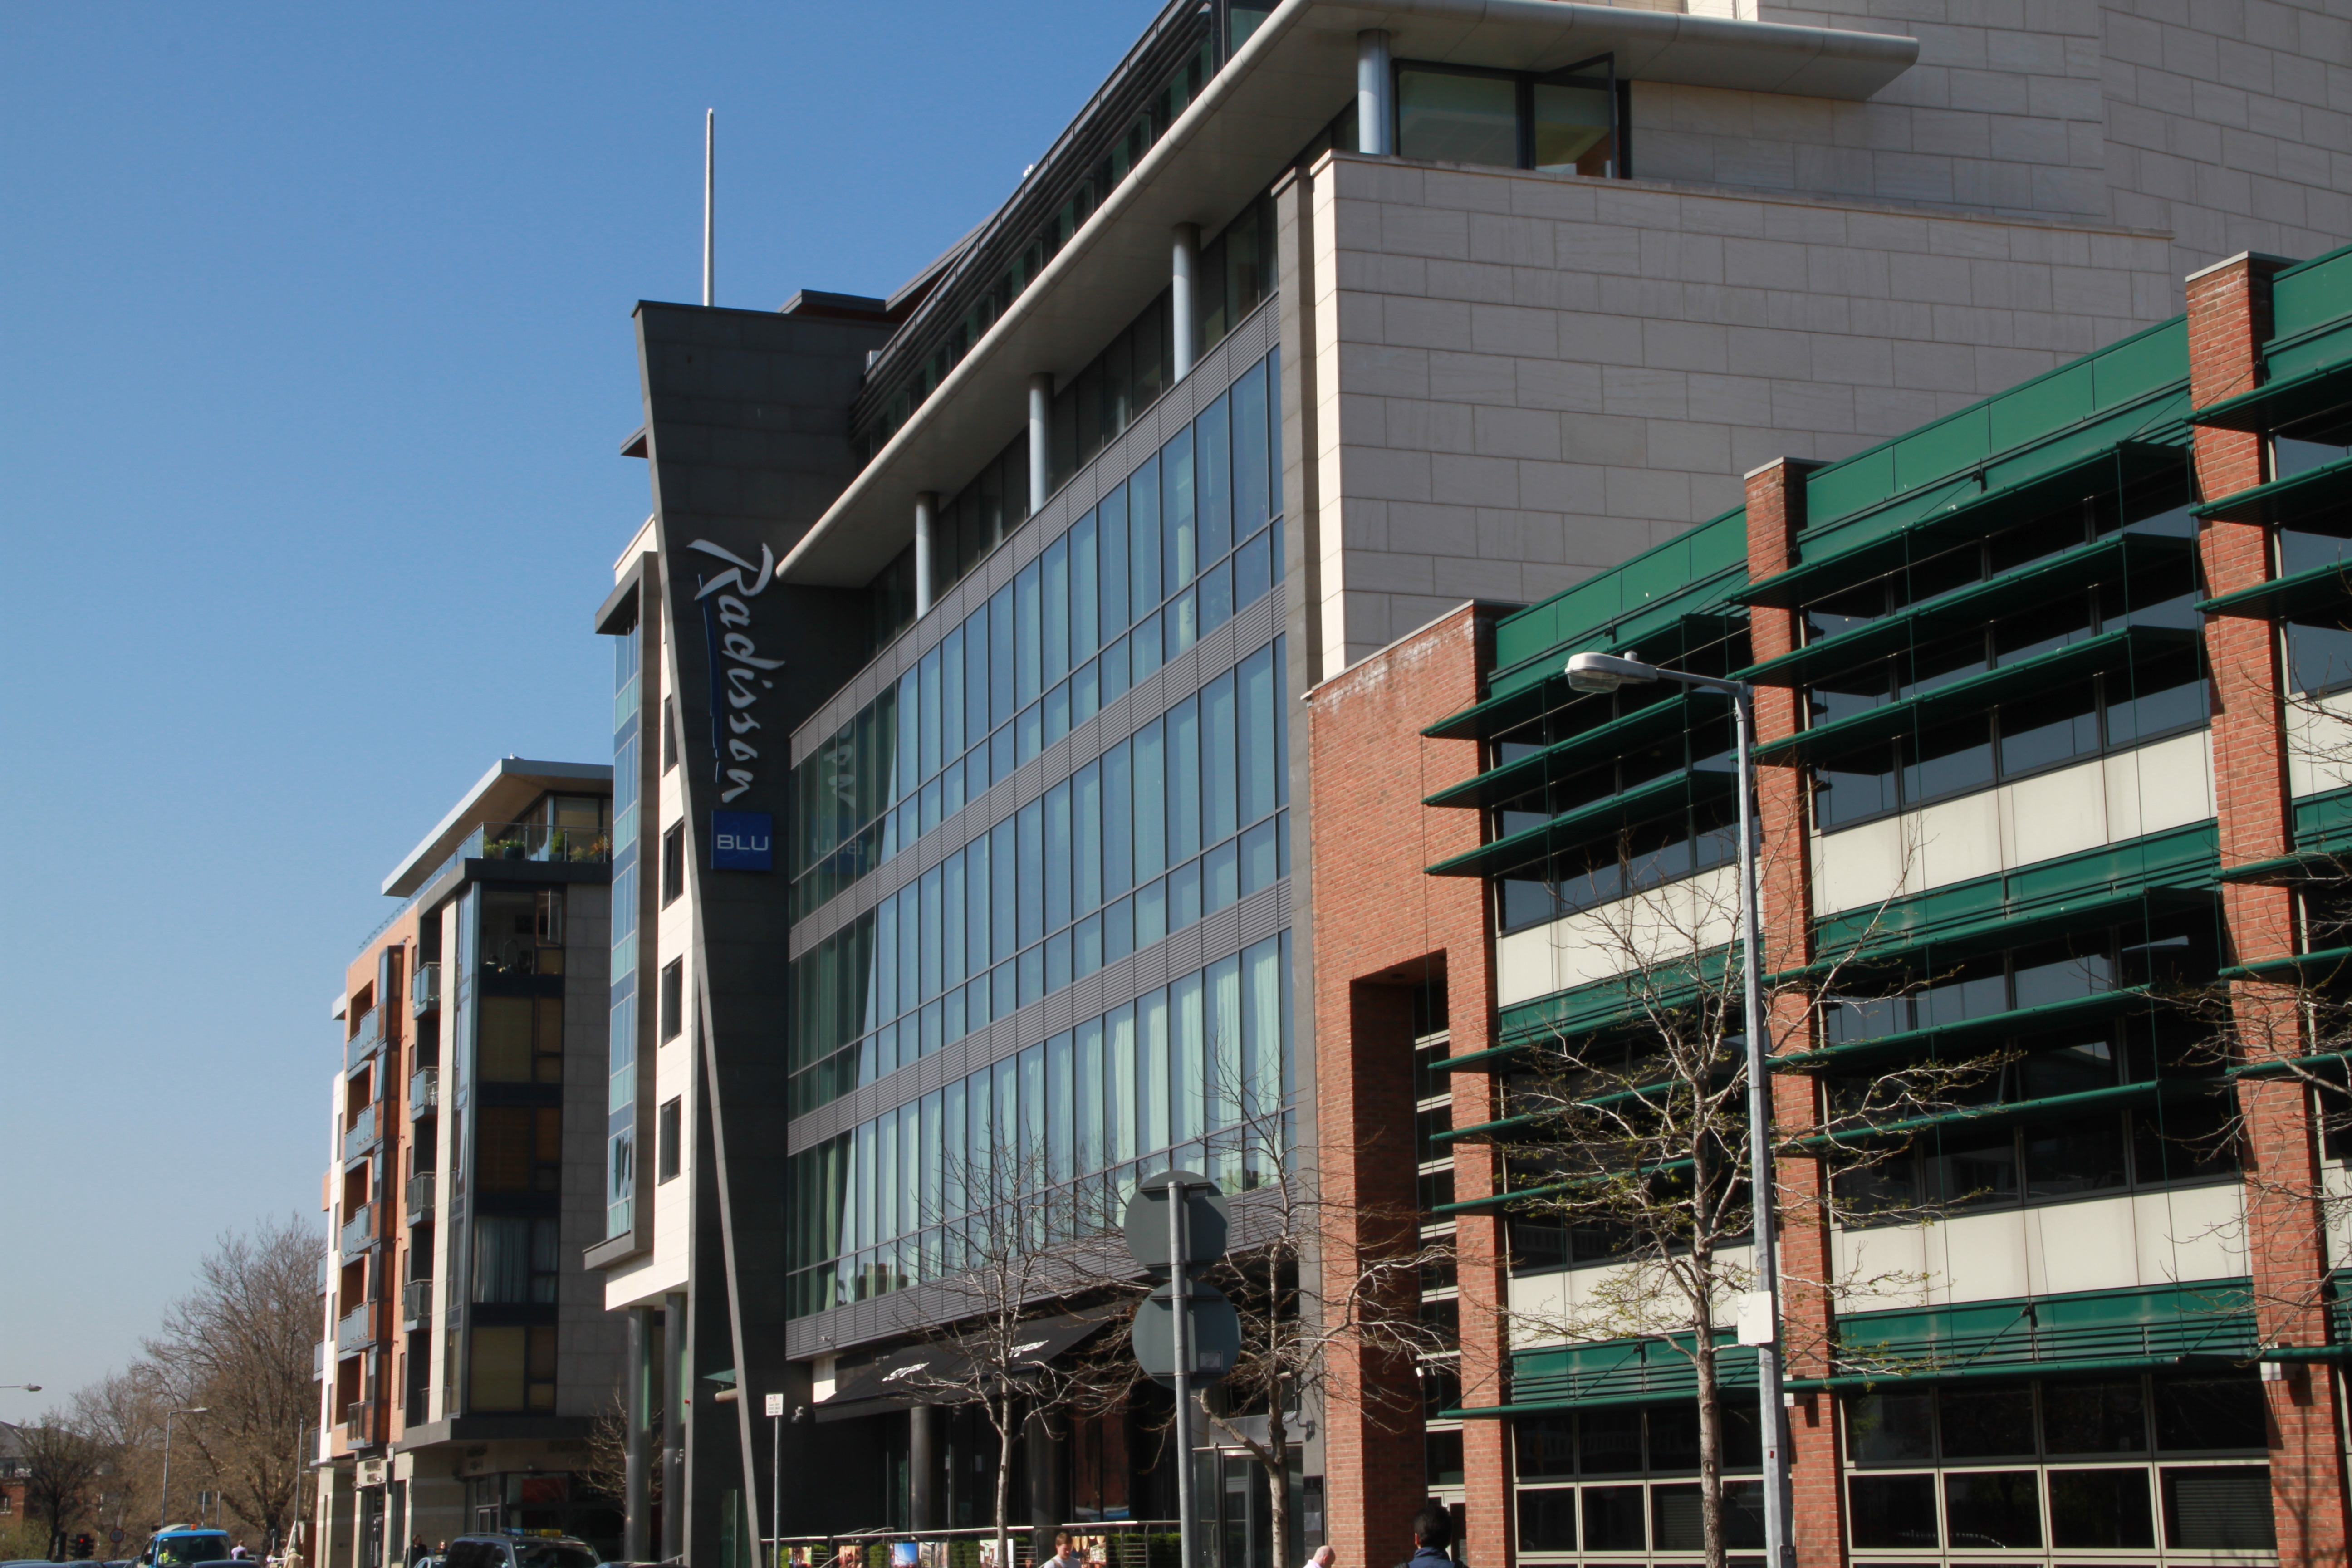
architecture, structure, building, downtown, facade, property, exterior, apartment, tower block, buildings, hotel, resort, commercial, offices, commercial building, headquarters, dublin, condominium, neighbourhood, radisson, residential area